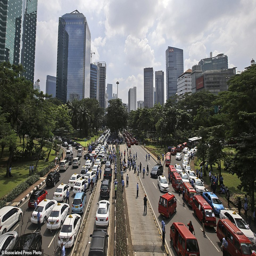
taxis and public mini vans block the road during a protest against competition from ride - hailing apps such as venture funded company and organisation at the main business district